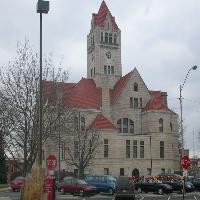
Weather: cloudy or overcast